Royal Brunei Navy

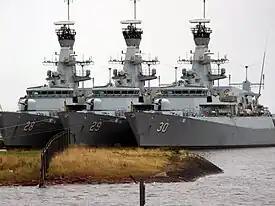
"Darussalam"-class corvettes at Barrow-in-Furness in 2007

Before being taken out of service in 1980, the s saw service for more than fourteen years. The RBMR was renamed as the Royal Brunei Armed Forces (RBAF), or , on 1 January 1984, as part of an attempt to reform the armed forces following independence. Since 1984, the flotilla also maintained its routine maritime training exercises with the Royal Malaysian Navy, the Republic of Singapore Navy, and the Royal Thai Navy. As Brunei's military forces grew, the First Flotilla was renamed again on 1 October 1991, becoming the Royal Brunei Navy (RBN). The RBAF was reorganised in 1991 as a result of Bruneian government's emphasis on the exclusive economic zone (EEZ), which is recognized by the United Nations Convention on the Law of the Sea governing maritime regulations and is enforced by numerous nations due to the growing significance of the maritime boundary issue.